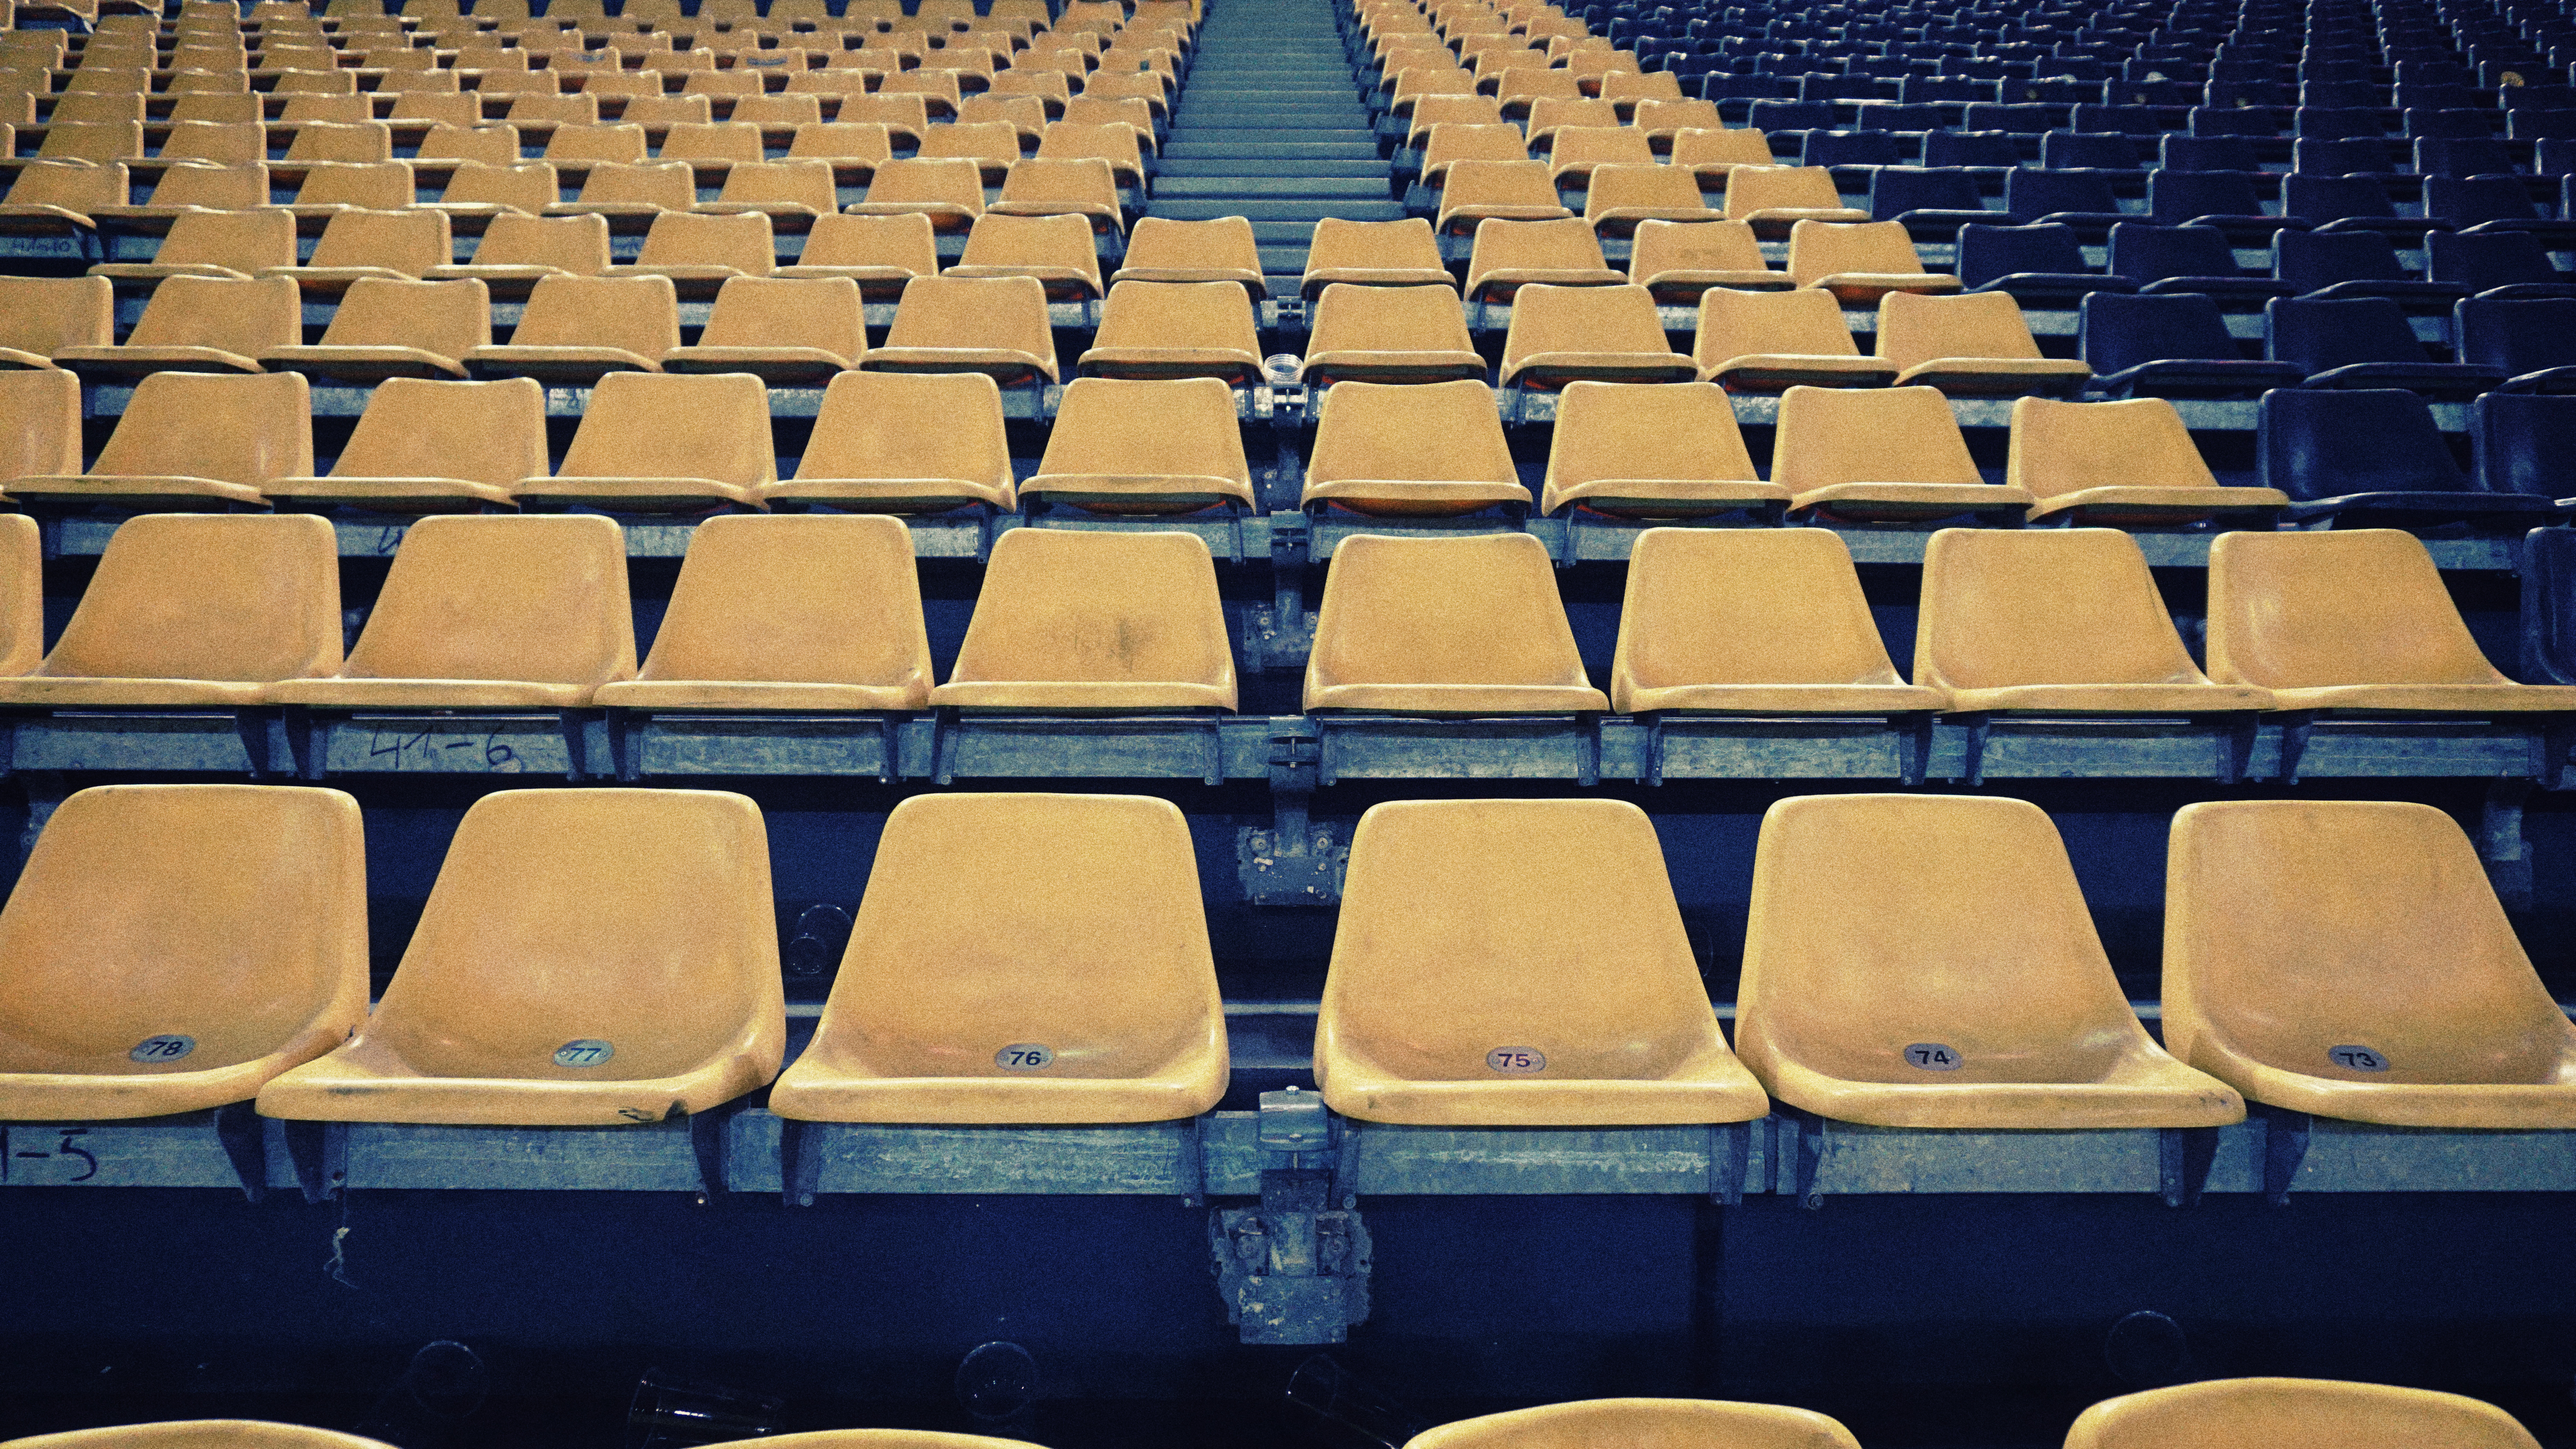
row, bench, auditorium, chair, seat, meal, food, color, vacant, empty, yellow, stadium, theater, shape, bleachers, sport venue